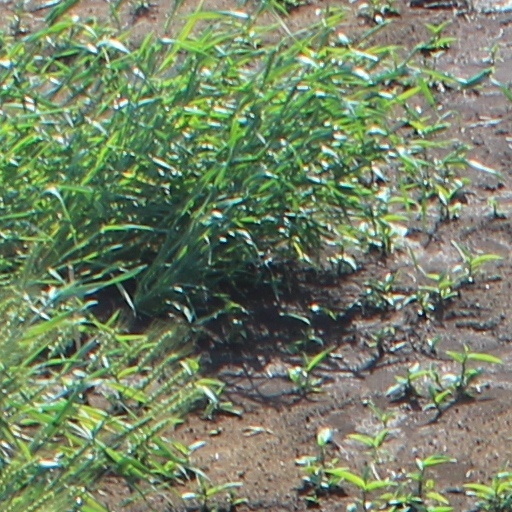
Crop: wheat